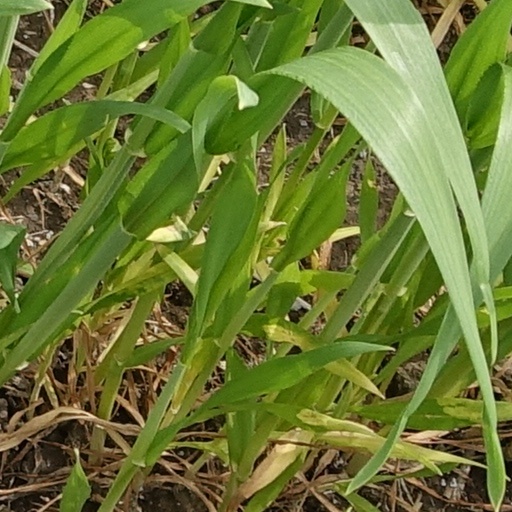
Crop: wheat